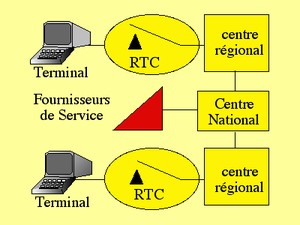
Schéma de l'architecture réseau d'un service vidéotex centralisé Date1992SourceOwn workAuthorBernard MARTI } Français
Le Vidéotex est un service de télécommunications permettant l'envoi de pages composées de textes et de graphismes simples à un utilisateur en réponse à une requête de ce dernier. Ces pages sont destinées à être visualisées sur un écran cathodique, par exemple sur une télévision ou tout autre écran au format de la télévision. Le Minitel français est le terminal adapté à ce service. Le nom du terminal a fini par être utilisé, dans le langage courant, comme nom générique du service et est donc en français devenu synonyme de Vidéotex. Le service utilise une norme de communication basée sur une syntaxe de description des pages. Le service Télétel utilise la norme Antiope